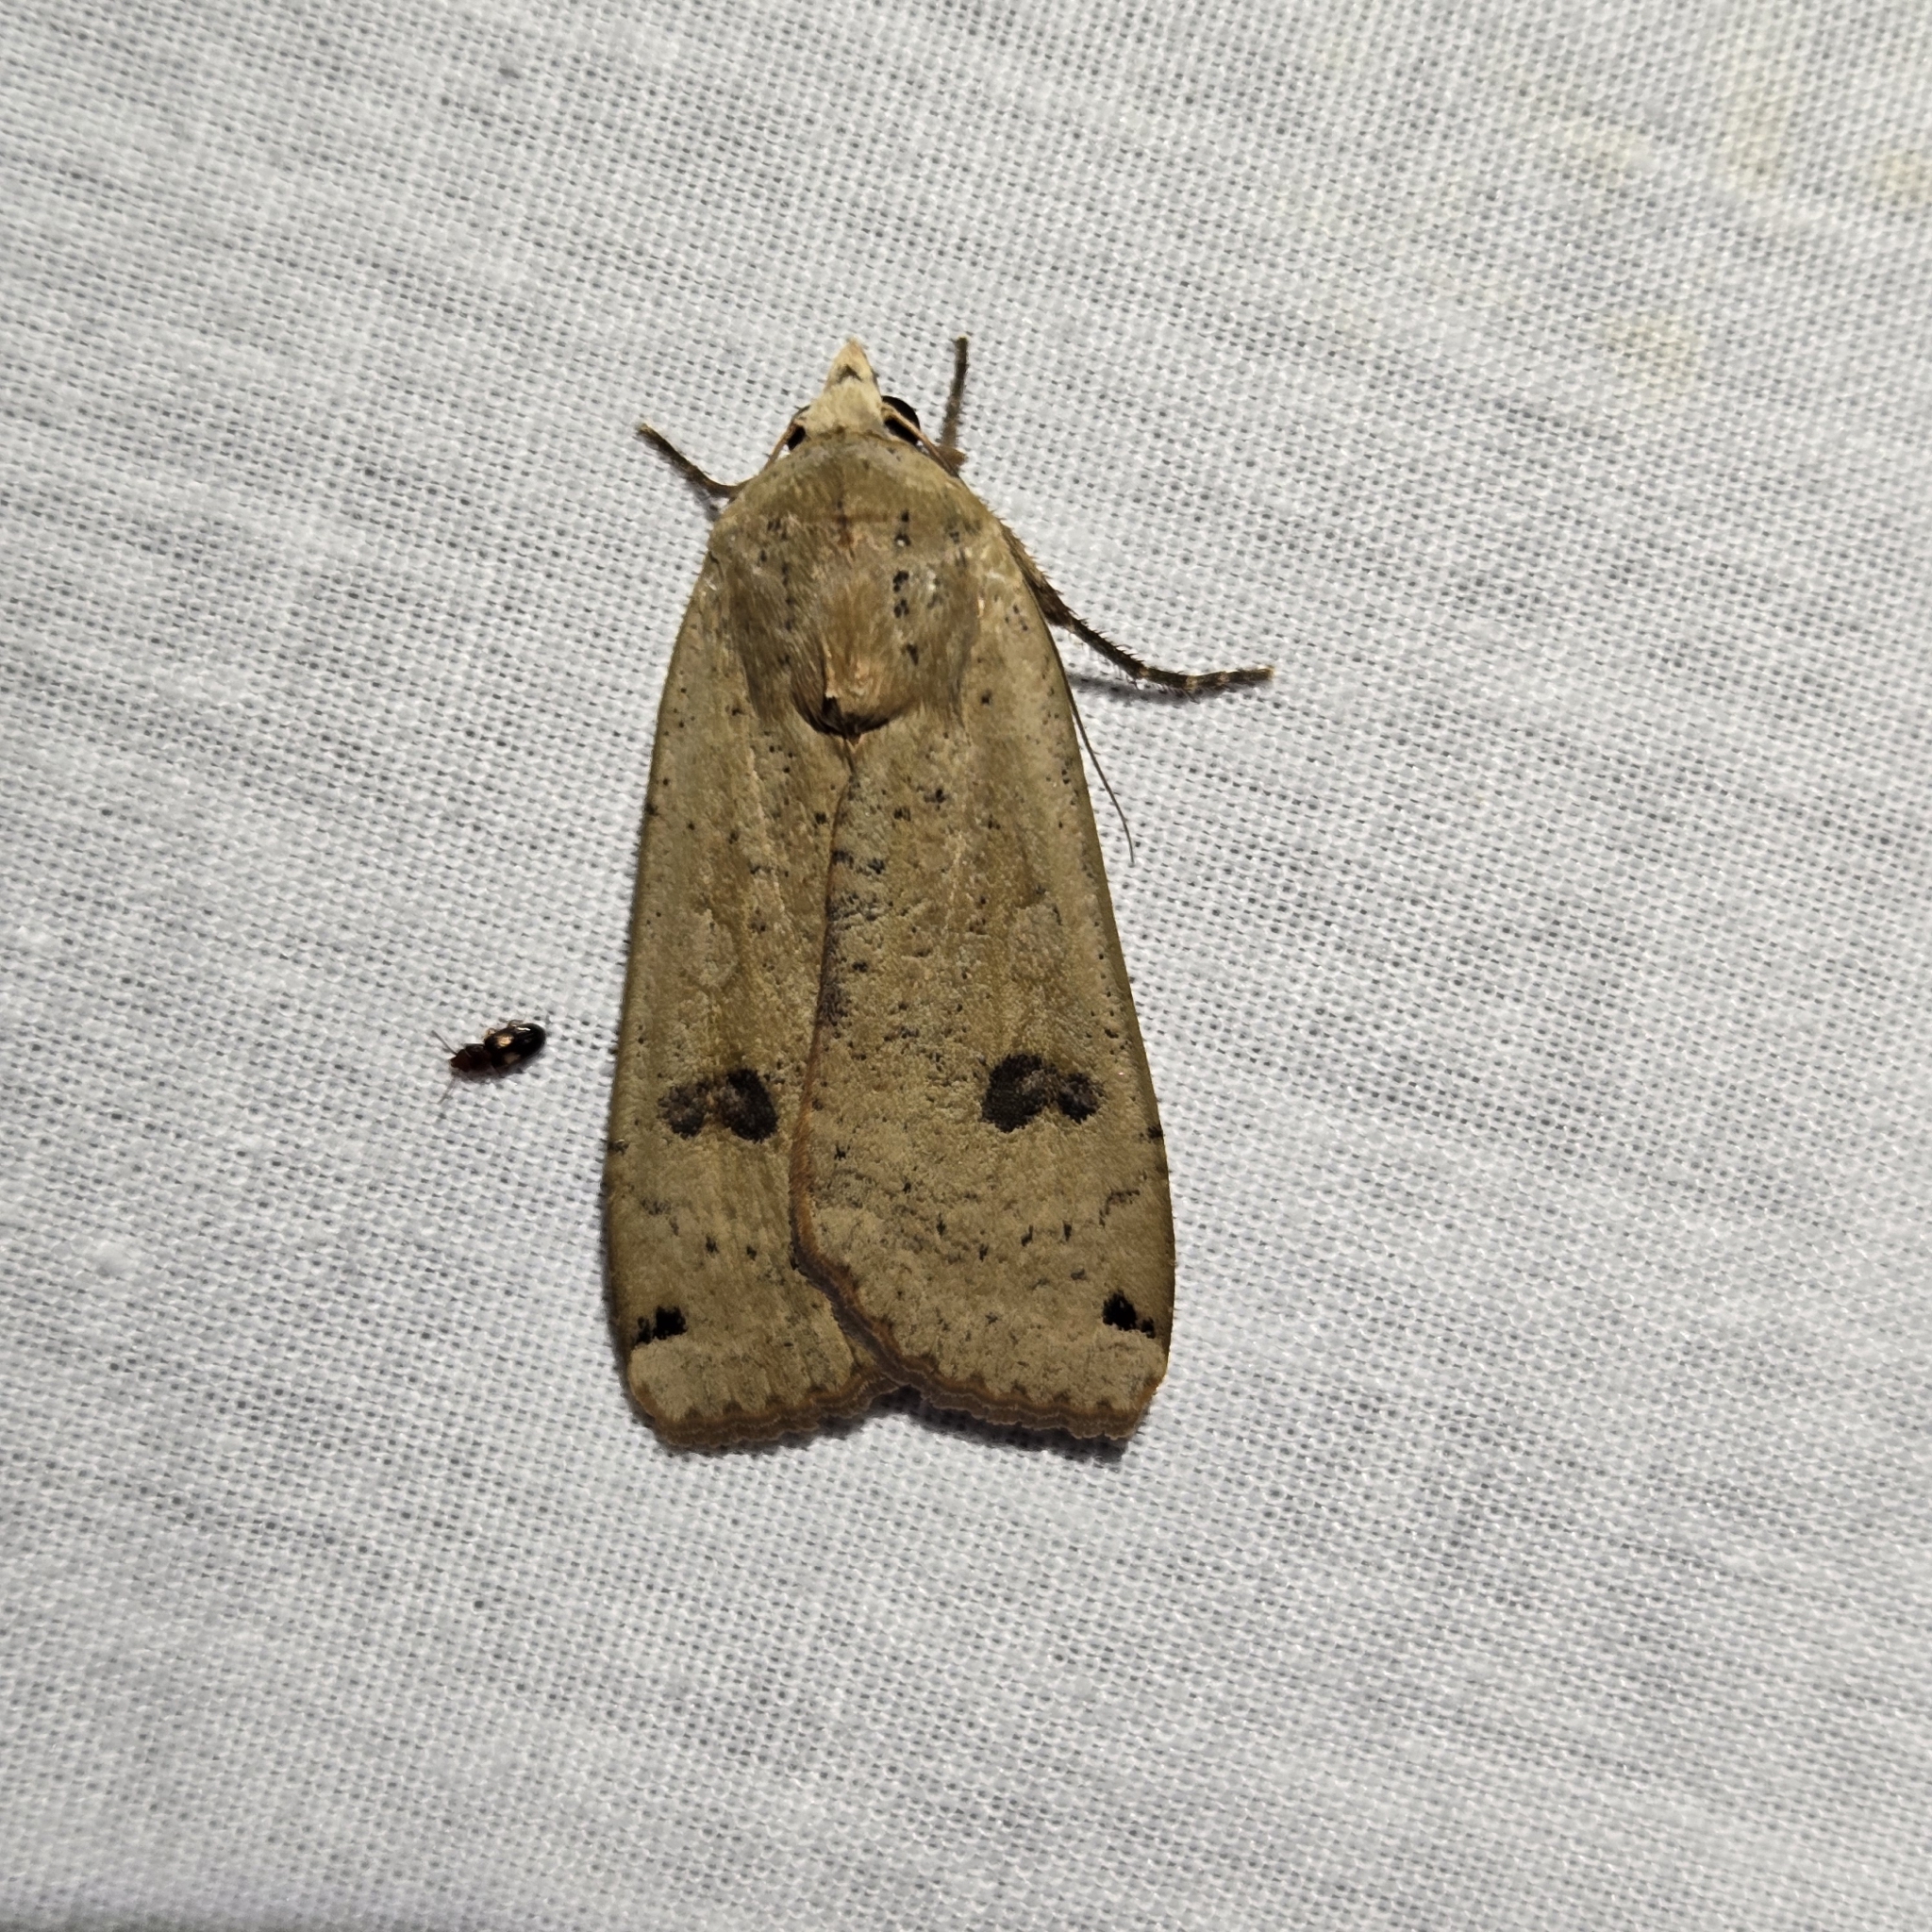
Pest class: cutworms